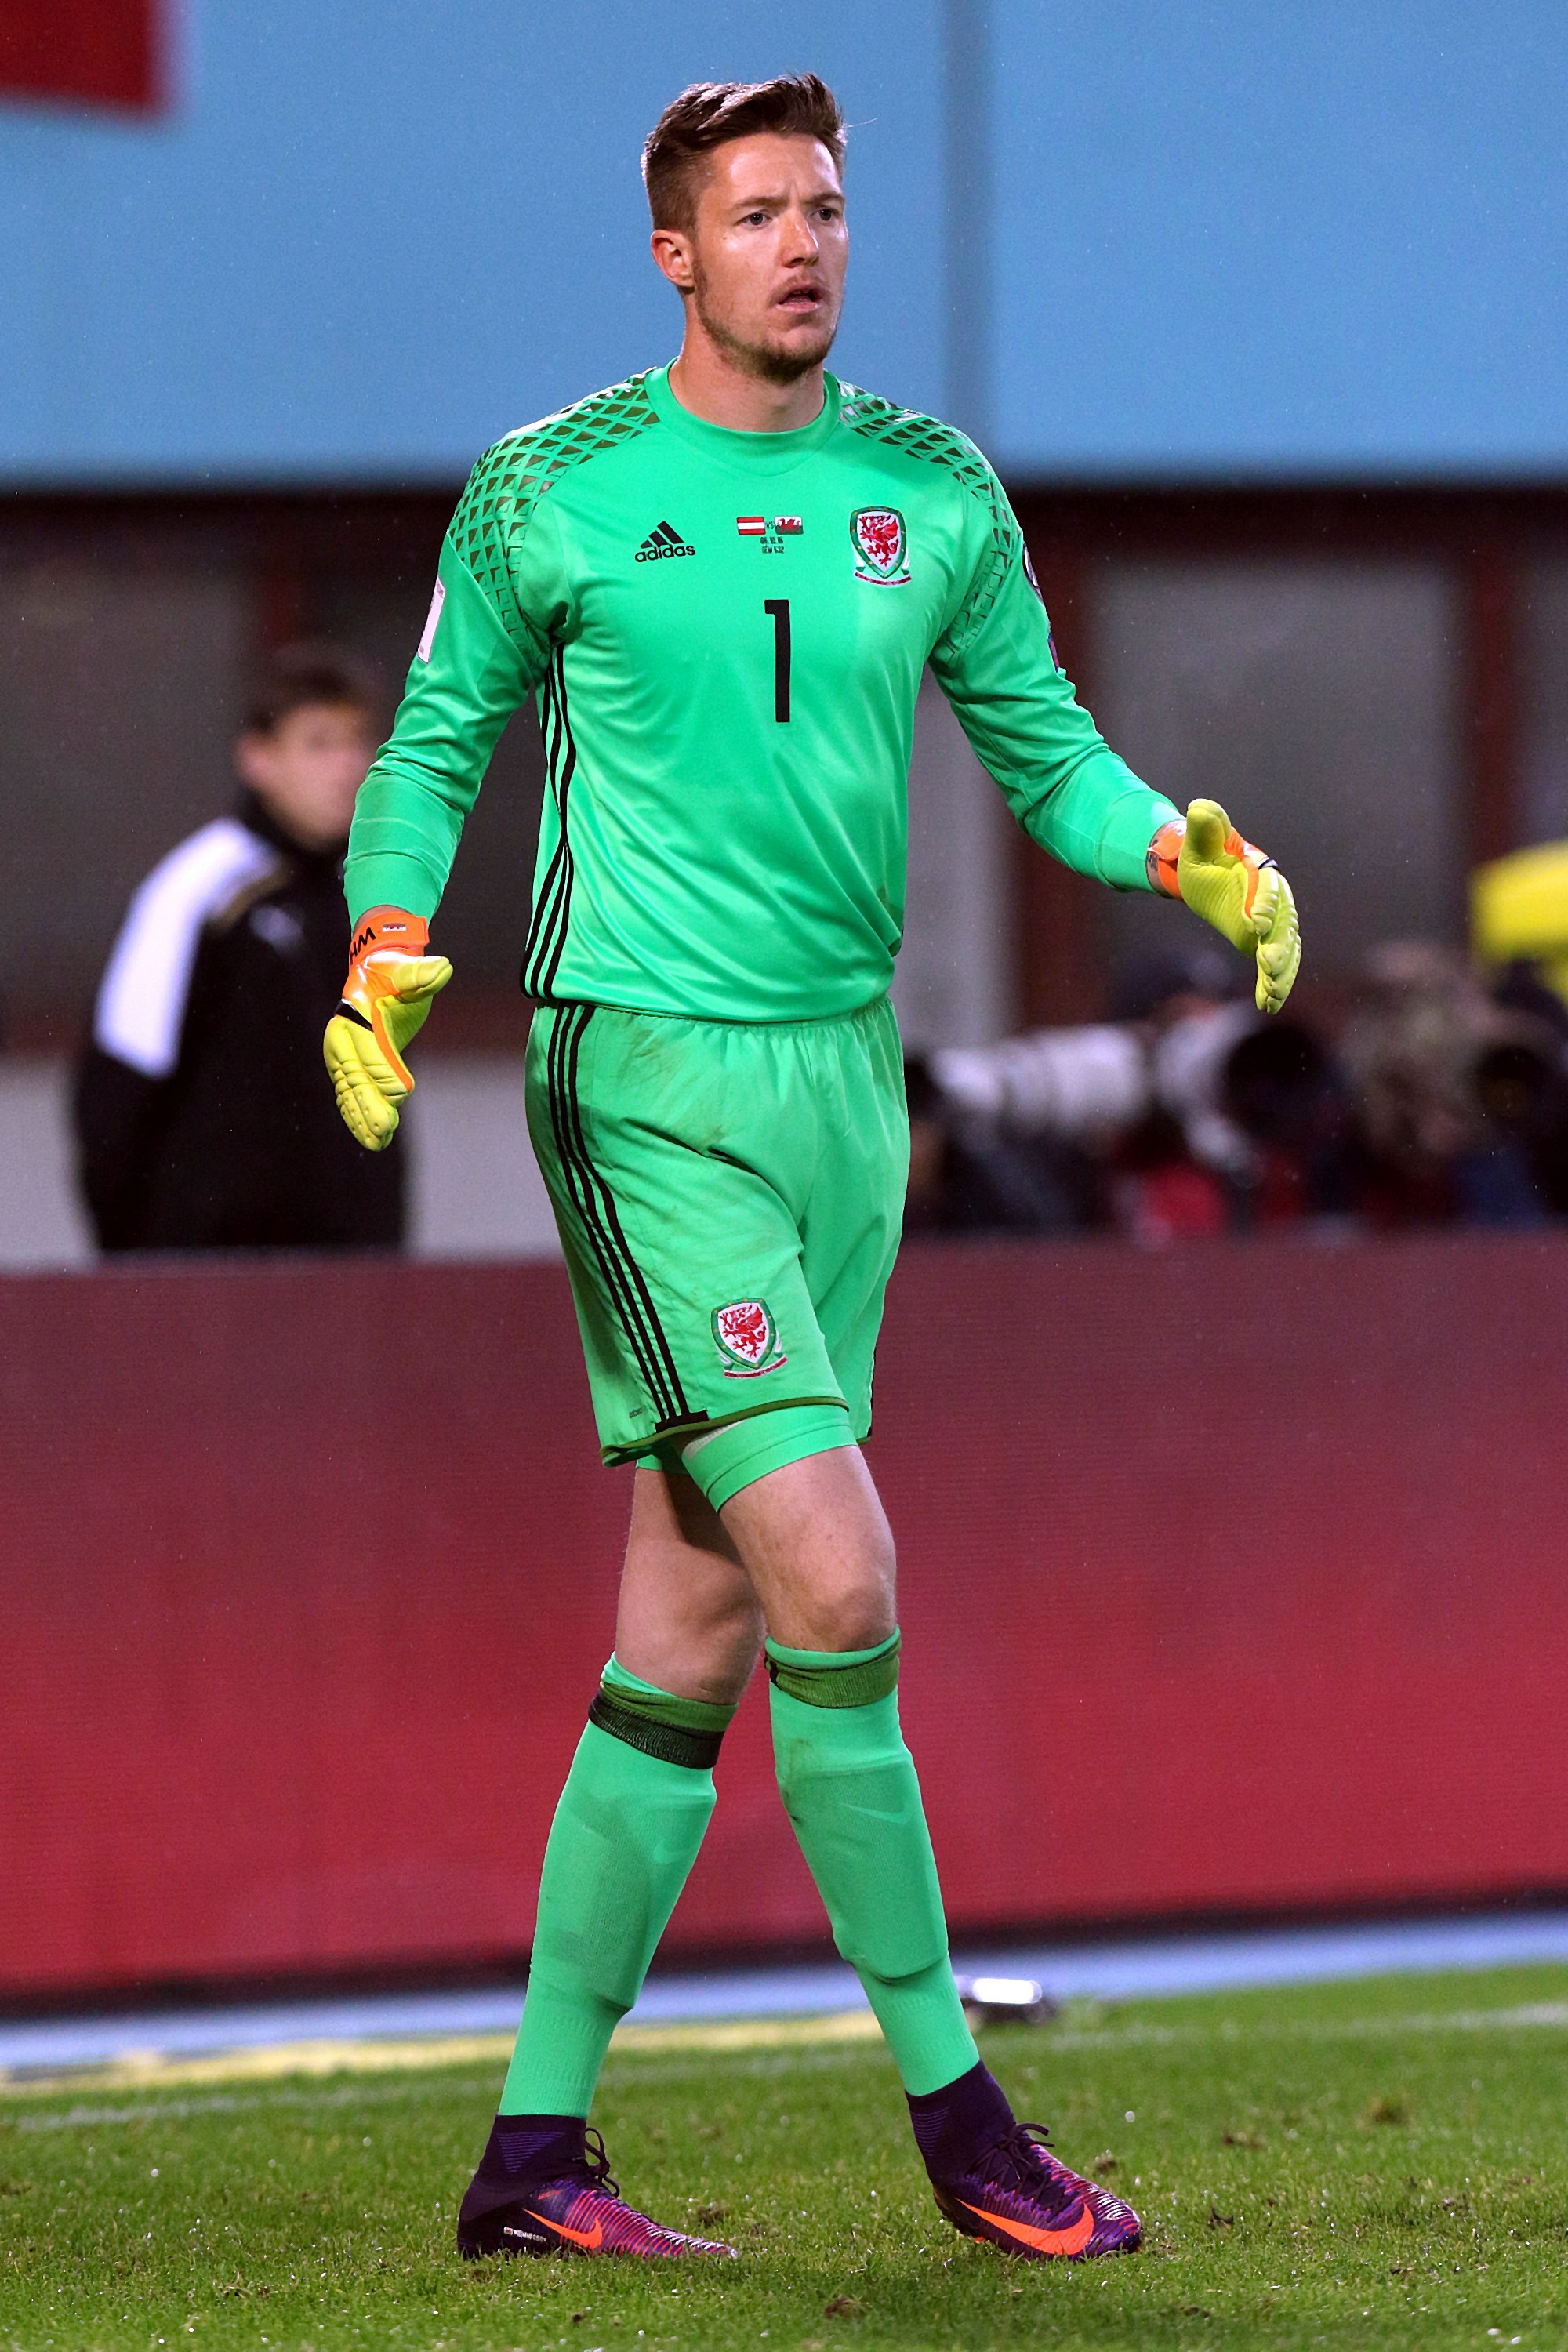
เวย์น เฮนเนสซีย์

| name = เวย์น เฮนเนสซีย์
| image = AUT vs. WAL 2016-10-06 (108).jpg
| caption = เฮนเนสซีย์กับฟุตบอลทีมชาติเวลส์|เวลส์ในปี 2016
| fullname = เวย์น โรเบิร์ต เฮนเนสซีย์
| birth_place = Bangor, Gwynedd|แบงกอร์ เวลส์
| position = ผู้รักษาประตู
| currentclub = สโมสรฟุตบอลนอตทิงแฮมฟอเรสต์|นอตทิงแฮมฟอเรสต์
| clubnumber = 13
| youthyears1 = –2003
| youthclubs1 = สโมสรฟุตบอลแมนเชสเตอร์ซิตี|แมนเชสเตอร์ซิตี
| youthyears2 = 2003–2006
| youthclubs2 = สโมสรฟุตบอลวุลเวอร์แฮมป์ตันวอนเดอเรอส์|วุลเวอร์แฮมป์ตันวอนเดอเรอส์
| years1 = 2006–2014
| clubs1 = สโมสรฟุตบอลวุลเวอร์แฮมป์ตันวอนเดอเรอส์|วุลเวอร์แฮมป์ตันวอนเดอเรอส์
| caps1 = 152
| goals1 = 0
| years2 = 2006
| clubs2 = → สโมสรฟุตบอลบริสตอลซิตี|บริสตอลซิตี (ยืม)
| caps2 = 0
| goals2 = 0
| years3 = 2007
| clubs3 = → สโมสรฟุตบอลสต็อกพอร์ตเคาน์ตี|สต็อกพอร์ตเคาน์ตี (ยืม)
| caps3 = 15
| goals3 = 0
| years4 = 2013
| clubs4 = → สโมสรฟุตบอลโยวิลทาวน์|โยวิลทาวน์ (ยืม)
| caps4 = 12
| goals4 = 0
| years5 = 2014–2021
| clubs5 = สโมสรฟุตบอลคริสตัลพาเลซ|คริสตัลพาเลซ
| caps5 = 110
| goals5 = 0
| years6 = 2021–2022
| clubs6 = สโมสรฟุตบอลเบิร์นลีย์|เบิร์นลีย์
| caps6 = 2
| goals6 = 0
| years7 = 2022–
| clubs7 = สโมสรฟุตบอลนอตทิงแฮมฟอเรสต์|นอตทิงแฮมฟอเรสต์
| caps7 = 4
| goals7 = 0
| nationalteam1 = เวลส์ อายุไม่เกิน 17 ปี
| nationalcaps1 = 6
| nationalgoals1 = 0
| nationalteam2 = เวลส์ อายุไม่เกิน 19 ปี
| nationalcaps2 = 7
| nationalgoals2 = 1
| nationalyears3 = 2005–2009
| nationalteam3 = เวลส์ อายุไม่เกิน 21 ปี
| nationalcaps3 = 6
| nationalgoals3 = 0
| nationalyears4 = 2007–
| nationalteam4 = ฟุตบอลทีมชาติเวลส์|เวลส์
| nationalcaps4 = 109
| nationalgoals4 = 0
เวย์น โรเบิร์ต เฮนเนสซีย์ (เกิดวันที่ 24 มกราคม ค.ศ. 1987) เป็นนักฟุตบอลชาวเวลส์ ปัจจุบันเล่นในตำแหน่งผู้รักษาประตูแก่สโมสรฟุตบอลนอตทิงแฮมฟอเรสต์|นอตทิงแฮมฟอเรสต์ สโมสรในพรีเมียร์ลีก และฟุตบอลทีมชาติเวลส์|ทีมชาติเวลส์
เฮนเนสซีย์เริ่มมีชื่อเสียงจากการเป็นผู้รักษาประตูที่สามารถทำสถิติรักษาคลีนชีตส์ติดต่อกันได้มากที่สุดในฟุตบอลลีกเมื่อครั้งเล่นให้กับสโมสรฟุตบอลสต็อกพอร์ตเคาน์ตีในอีเอฟแอลลีกทู ด้วยสัญญายืมตัวจาก สโมสรฟุตบอลวุลเวอร์แฮมป์ตันวอนเดอเรอส์|วุลเวอร์แฮมป์ตันวอนเดอเรอส์ โดยเขาทำสถิติไม่เสียประตูถึง 9 นัดติดต่อกัน เมื่อหมดสัญญายืมตัวเฮนเนสซีย์กลับมาเล่นให้กับวุลเวอร์แฮมป์ตันวอนเดอเรอส์ โดยได้ลงเล่นให้กับสโมสรไป 166 นัดในช่วง 8 ฤดูกาล ซึ่งรวมถึงสามปีที่เล่นในพรีเมียร์ลีก ต่อมาเขาย้ายไปสโมสรฟุตบอลคริสตัลพาเลซ|คริสตัลพาเลซใน ค.ศ. 2014
เฮนเนสซีย์ได้เล่นให้กับทีมชาติมาตั้งแต่ ค.ศ. 2007 เขาเป็น 1 ใน 3 นักฟุตบอลชาวเวลส์ที่ได้ลงเล่นให้กับทีมชาติมากถึง 100 นัด โดยลงสนามให้กับทีมชาติมากที่สุดเป็นอันดับ 3 รองจาก คริส กันเทอร์ และ แกเร็ธ เบล และเป็นผู้รักษาประตูที่ลงเล่นให้ทีมชาติมากที่สุดเป็นอันดับ 1 นอกจากนี้ยังเป็นหนึ่งในผู้เล่นทีมชาติชุดฟุตบอลชิงแชมป์แห่งชาติยุโรป 2016 และ ฟุตบอลชิงแชมป์แห่งชาติยุโรป 2020 ส่วนผลงานระดับสโมสรเขาเคยลงเล่นในระดับพรีเมียร์ลีกให้กับ สโมสรฟุตบอลวุลเวอร์แฮมป์ตันวอนเดอเรอส์|วุลเวอร์แฮมป์ตันวอนเดอเรอส์, สโมสรฟุตบอลคริสตัลพาเลซ|คริสตัลพาเลซ และ สโมสรฟุตบอลเบิร์นลีย์|เบิร์นลีย์
== ทีมชาติ ==
เฮนเนสซีย์เคยเล่นให้กับทีมชาติเวลส์รุ่นอายุไม่เกิน 17, 19 และ 21 ปี เขาเคยทำประตูให้กับทีมชาติรุ่นอายุไม่เกิน 19 ปี ด้วยลูกยิงฟรีคิก 40 หลาในนัดที่พบกับตุรกี
เฮนเนสซีย์ลงเล่นนัดแรกให้กับฟุตบอลทีมชาติเวลส์|ทีมชาติเวลส์ในนัดกระชับมิตรที่เสมอกับฟุตบอลทีมชาตินิวซีแลนด์|นิวซีแลนด์ 2–2 เมื่อวันที่ 26 พฤษภาคม ค.ศ. 2007 และหลังจากนั้น เขาก็ได้กลายเป็นผู้รักษาประตูมือหนึ่งของทีมชาติ เฮนเนสซีย์ลงเล่นให้กับเวลส์ครบ 50 นัดในวันที่ 3 กันยายน ค.ศ. 2015 ในนัดที่เอาชนะฟุตบอลทีมชาติไซปรัส|ไซปรัส 1–0 ในฟุตบอลชิงแชมป์แห่งชาติยุโรป 2016 รอบคัดเลือก
เฮนเนสซีย์ได้ลงเล่นให้กับเวลส์ครบทุกนัดในรอบคัดเลือกฟุตบอลชิงแชมป์แห่งชาติยุโรป 2016 โดยเสียประตูเพียง 4 ลูก ทำให้เวลส์ได้ผ่านเข้าไปเล่นในรายการระดับนานาชาติเป็นครั้งนับตั้งแต่ฟุตบอลโลก 1958 เขามีชื่อเป็นหนึ่งใน 23 คนในชุดลุยศึกฟุตบอลชิงแชมป์แห่งชาติยุโรป 2016 โดยเขาถูกวางเป็นผู้รักษาประตูมือหนึ่ง อย่างไรก็ตาม เนื่องจากอาการบาดเจ็บที่หลัง ทำให้เขาพลาดการลงเล่นในนัดเปิดสนามที่เอาชนะฟุตบอลทีมชาติสโลวาเกีย|สโลวาเกีย 2–1 โดยมี แดนนี วอร์ด (นักฟุตบอลเกิด พ.ศ. 2536)|แดนนี วอร์ด ลงเล่นแทน
== เกียรติประวัติ ==
วุลเวอร์แฮมป์ตันวอนเดอเรอส์
* อีเอฟแอลแชมเปียนชิป|ฟุตบอลลีกแชมเปียนชิป: 2008–09
คริสตัลพาเลซ
* เอฟเอคัพ รองชนะเลิศ: เอฟเอคัพ ฤดูกาล 2015–16|2015–16
รางวัลส่วนตัว
* ทีมยอดเยี่ยมแห่งปี พีเอฟเอ: แชมเปียนชิป 2007–08
* ผู้เล่นยอดเยี่ยมแห่งเดือน ลีกทู: กุมภาพันธ์ 2007
* ผู้เล่นยอดเยี่ยมแห่งปี วุลเวอร์แฮมป์ตันวอนเดอเรอส์: 2007–08
== อ้างอิง ==
== แหล่งข้อมูลอื่น ==
* Crystal Palace profile
* Wales profile
*
หมวดหมู่:นักฟุตบอลชาวเวลส์
หมวดหมู่:ผู้รักษาประตูฟุตบอล
หมวดหมู่:ผู้เล่นสโมสรฟุตบอลแมนเชสเตอร์ซิตี
หมวดหมู่:ผู้เล่นสโมสรฟุตบอลวุลเวอร์แฮมป์ตันวอนเดอเรอส์
หมวดหมู่:ผู้เล่นสโมสรฟุตบอลบริสตอลซิตี
หมวดหมู่:ผู้เล่นสโมสรฟุตบอลคริสตัลพาเลซ
หมวดหมู่:ผู้เล่นสโมสรฟุตบอลเบิร์นลีย์
หมวดหมู่:ผู้เล่นสโมสรฟุตบอลนอตทิงแฮมฟอเรสต์
หมวดหมู่:ผู้เล่นในพรีเมียร์ลีก
หมวดหมู่:ผู้เล่นในฟุตบอลลีกอังกฤษ
หมวดหมู่:นักฟุตบอลทีมชาติเวลส์
หมวดหมู่:ผู้เล่นในฟุตบอลชิงแชมป์แห่งชาติยุโรป 2016
หมวดหมู่:ผู้เล่นในฟุตบอลชิงแชมป์แห่งชาติยุโรป 2020
หมวดหมู่:ผู้เล่นในฟุตบอลโลก 2022
หมวดหมู่:บุคคลจากแบงกอร์ (เวลส์)